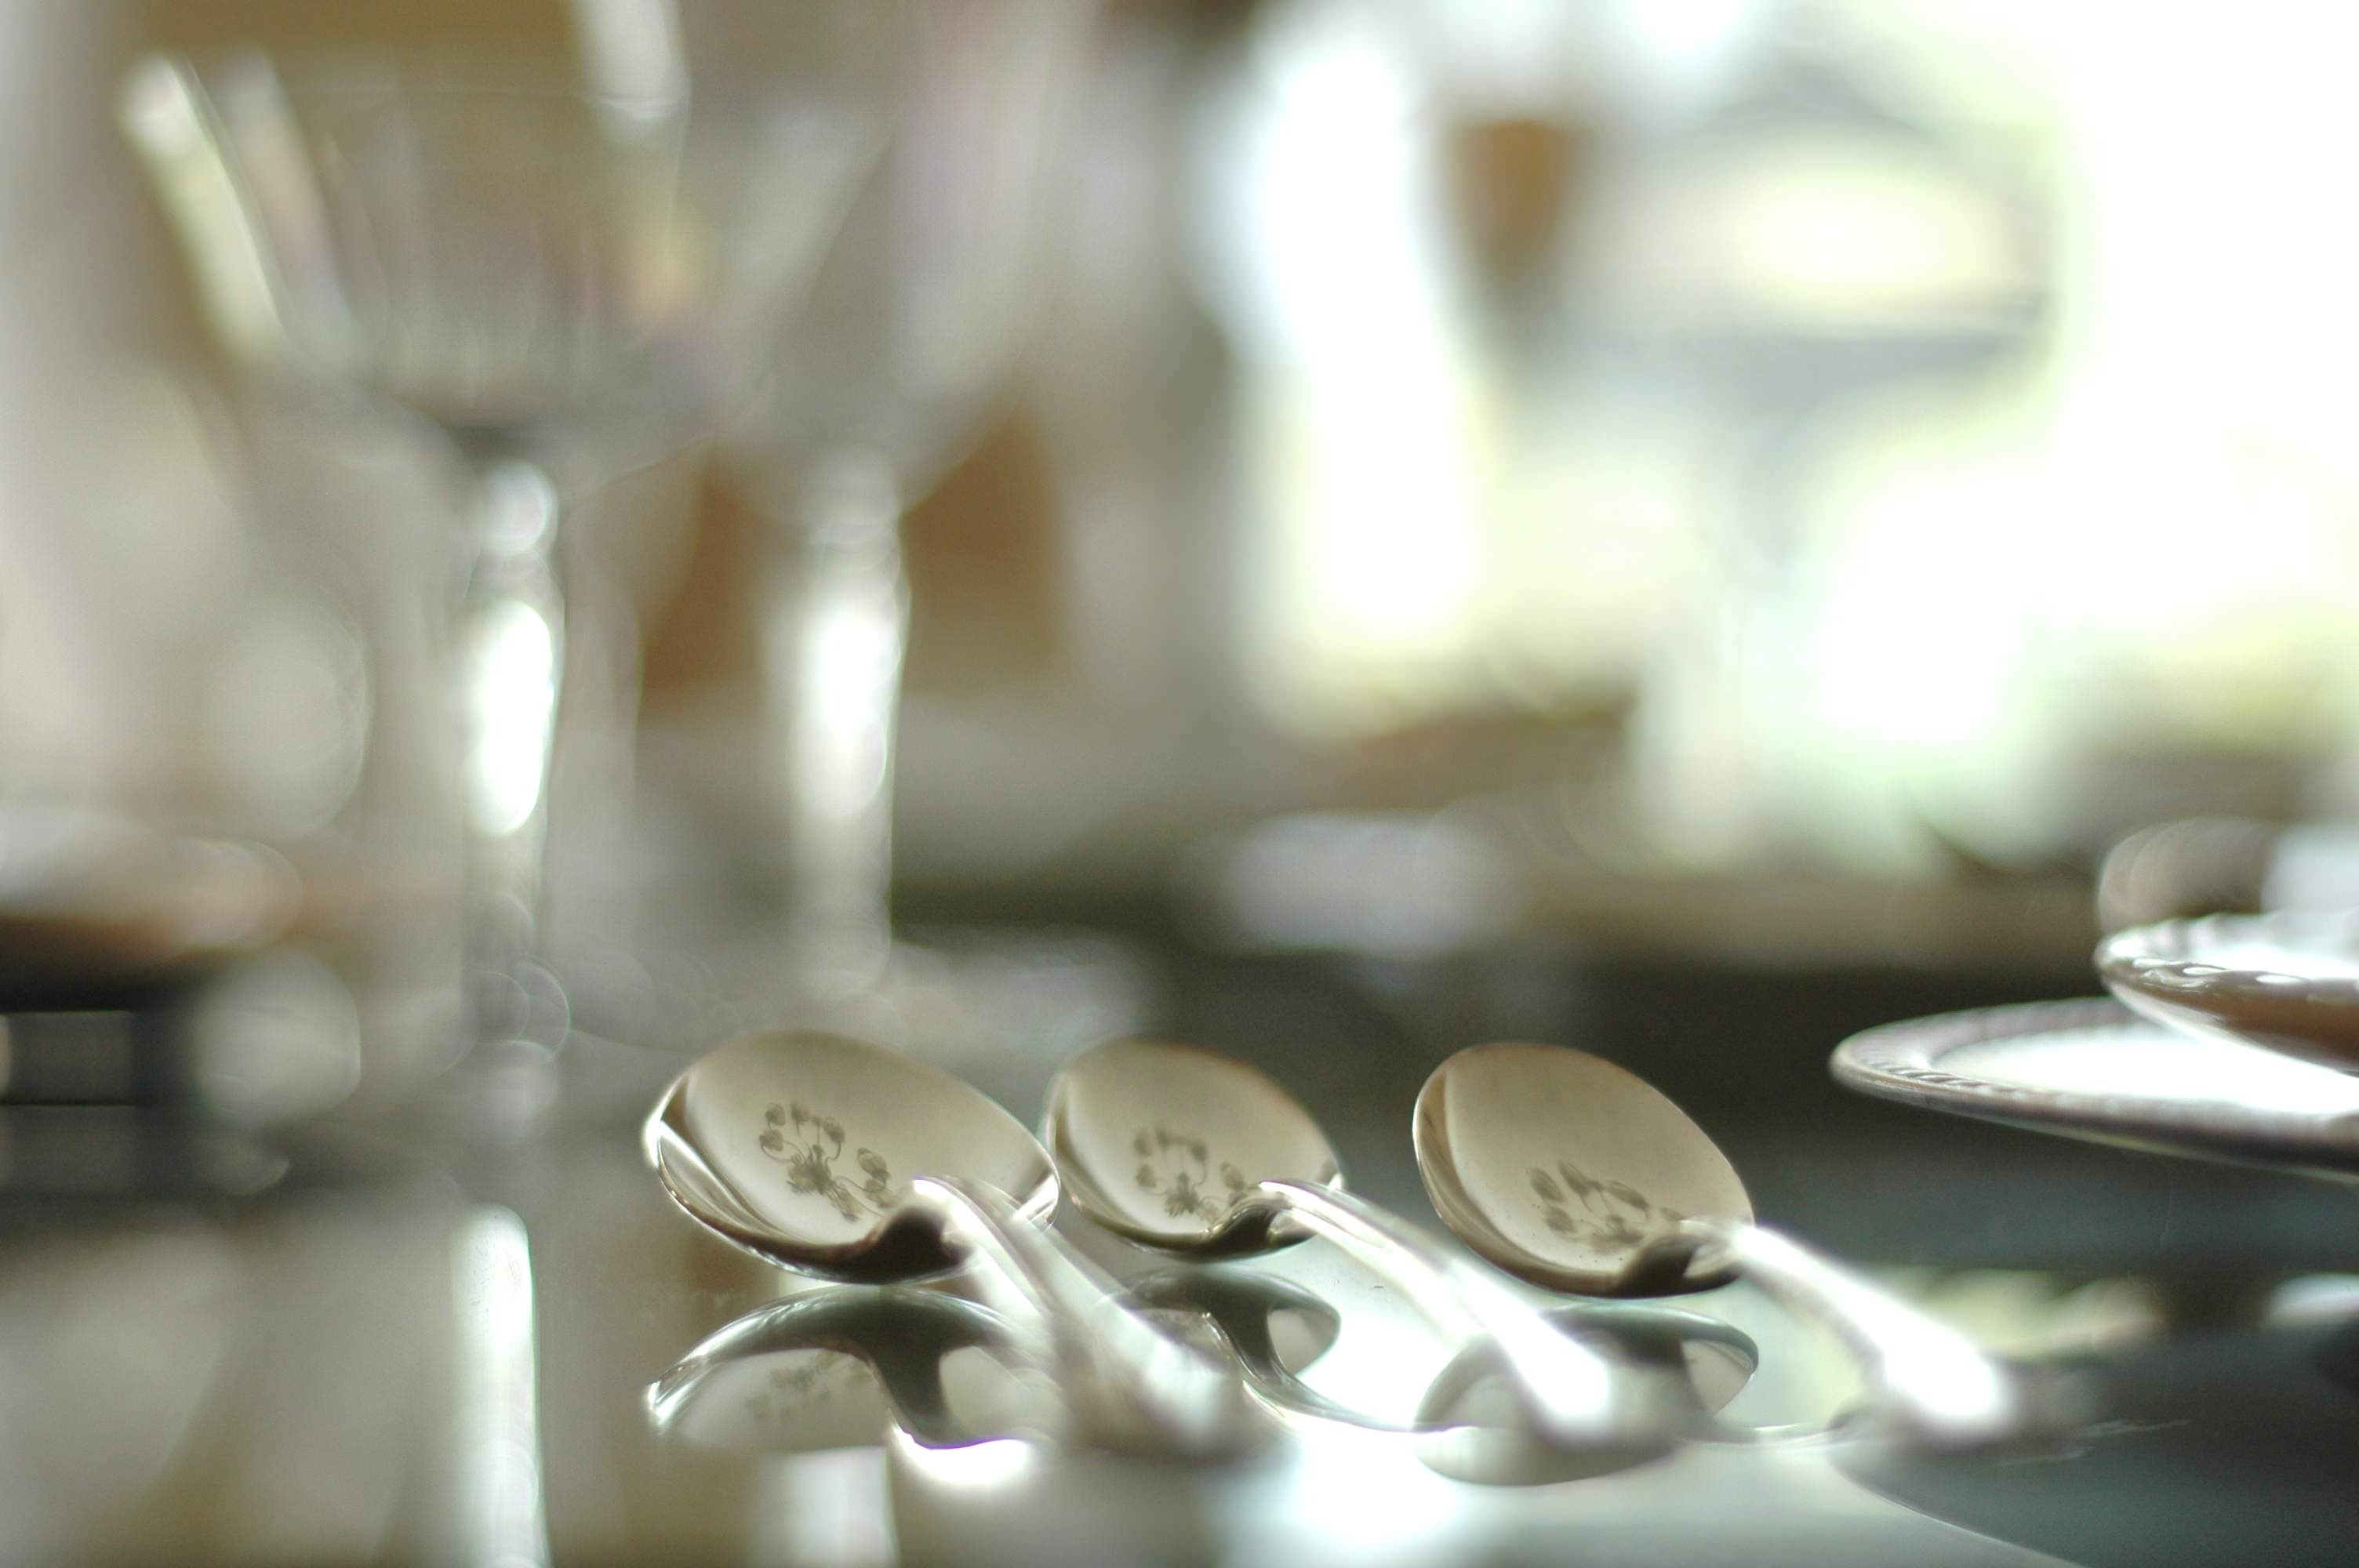
utensil, cutlery, glass, clean, kitchen, lighting, spoon, close up, eating, silver, utensils